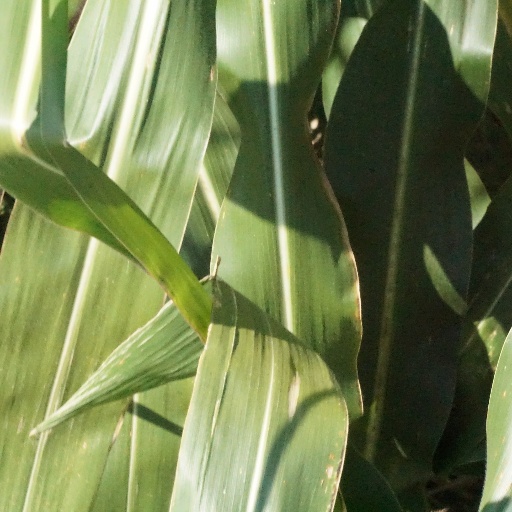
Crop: maize; corn